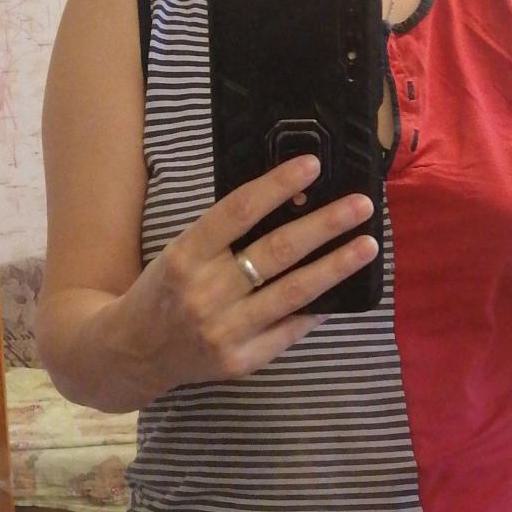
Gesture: no_gesture